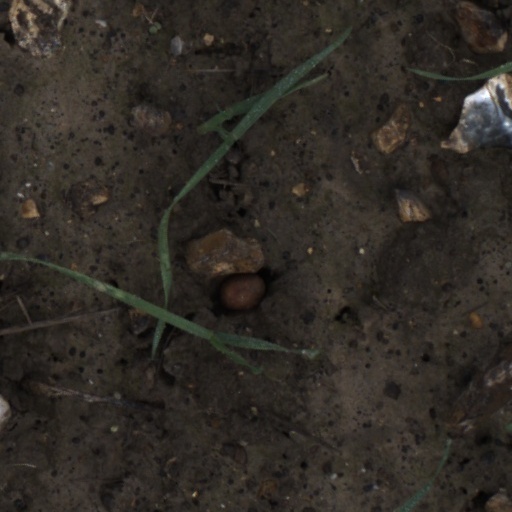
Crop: wheat